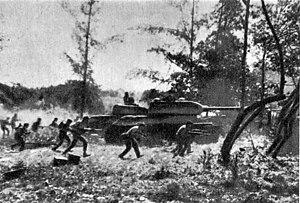
Descendant des chars rapides « BT », le T-34 est un char de combat moyen soviétique entré en service en 1940 au sein de l'Armée rouge. Il constitua un remarquable équilibre entre les trois composantes fondamentales qui caractérisent la qualité d'un blindé : la puissance de feu, la protection et la mobilité. Il joua un rôle essentiel sur le Front de l'Est au cours de la Seconde Guerre mondiale, ce qui fait du char T-34 l'un des symboles de la victoire contre le nazisme. Char légendaire, le T-34 est considéré pour beaucoup comme le meilleur blindé des forces Alliées et l'un des meilleurs chars de la Seconde Guerre mondiale. Certains généraux allemands, dont Ewald von Kleist et Heinz Guderian, reconnaissaient la supériorité du T-34 face aux panzers. Le premier disait que le T-34 était « le meilleur char du monde ». Par sa grande fiabilité et son équilibre entre les trois qualités fondamentales d'un blindé — la mobilité, la protection, la puissance de feu — le T-34 fut le premier char de combat principal produit en masse.